Trams in Sydney

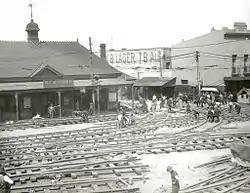
Re-laying tracks outside Newtown Tram Depot in 1927

Heading south down Elizabeth Street from Circular Quay, the line turned left into Park Street, then wound through East Sydney via a right turn into Yurong Street, a left turn into Stanley Street, a right turn into Bourke Street, then a left turn into Burton Street.